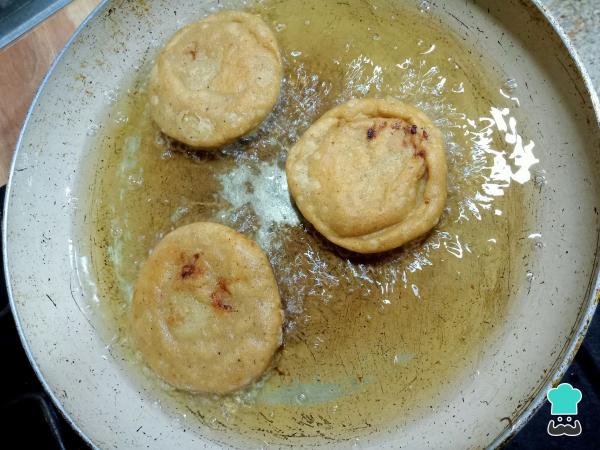
0Calienta el aceite y fríe las gorditas por ambos lados hasta que tomen un color doradito.Truco: cuando voltees las gorditas ten cuidado de no pincharlas por el centro para que el relleno no se desparrame.